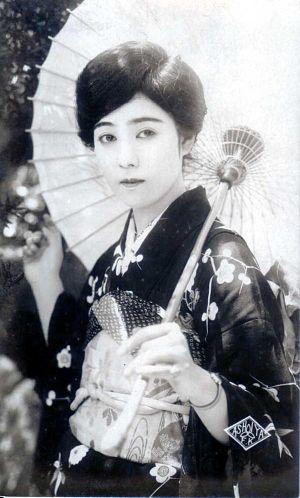
Ranko Sawa, née le 25 juillet 1903 et morte le 11 janvier 2003 à Tokyo, est une actrice japonaise.